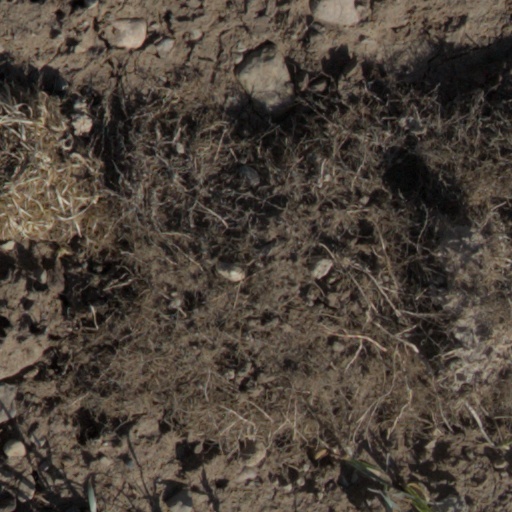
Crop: wheat